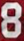
Number: 8